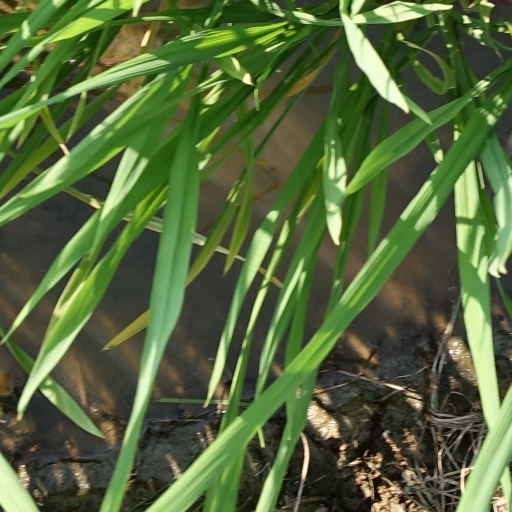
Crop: rice